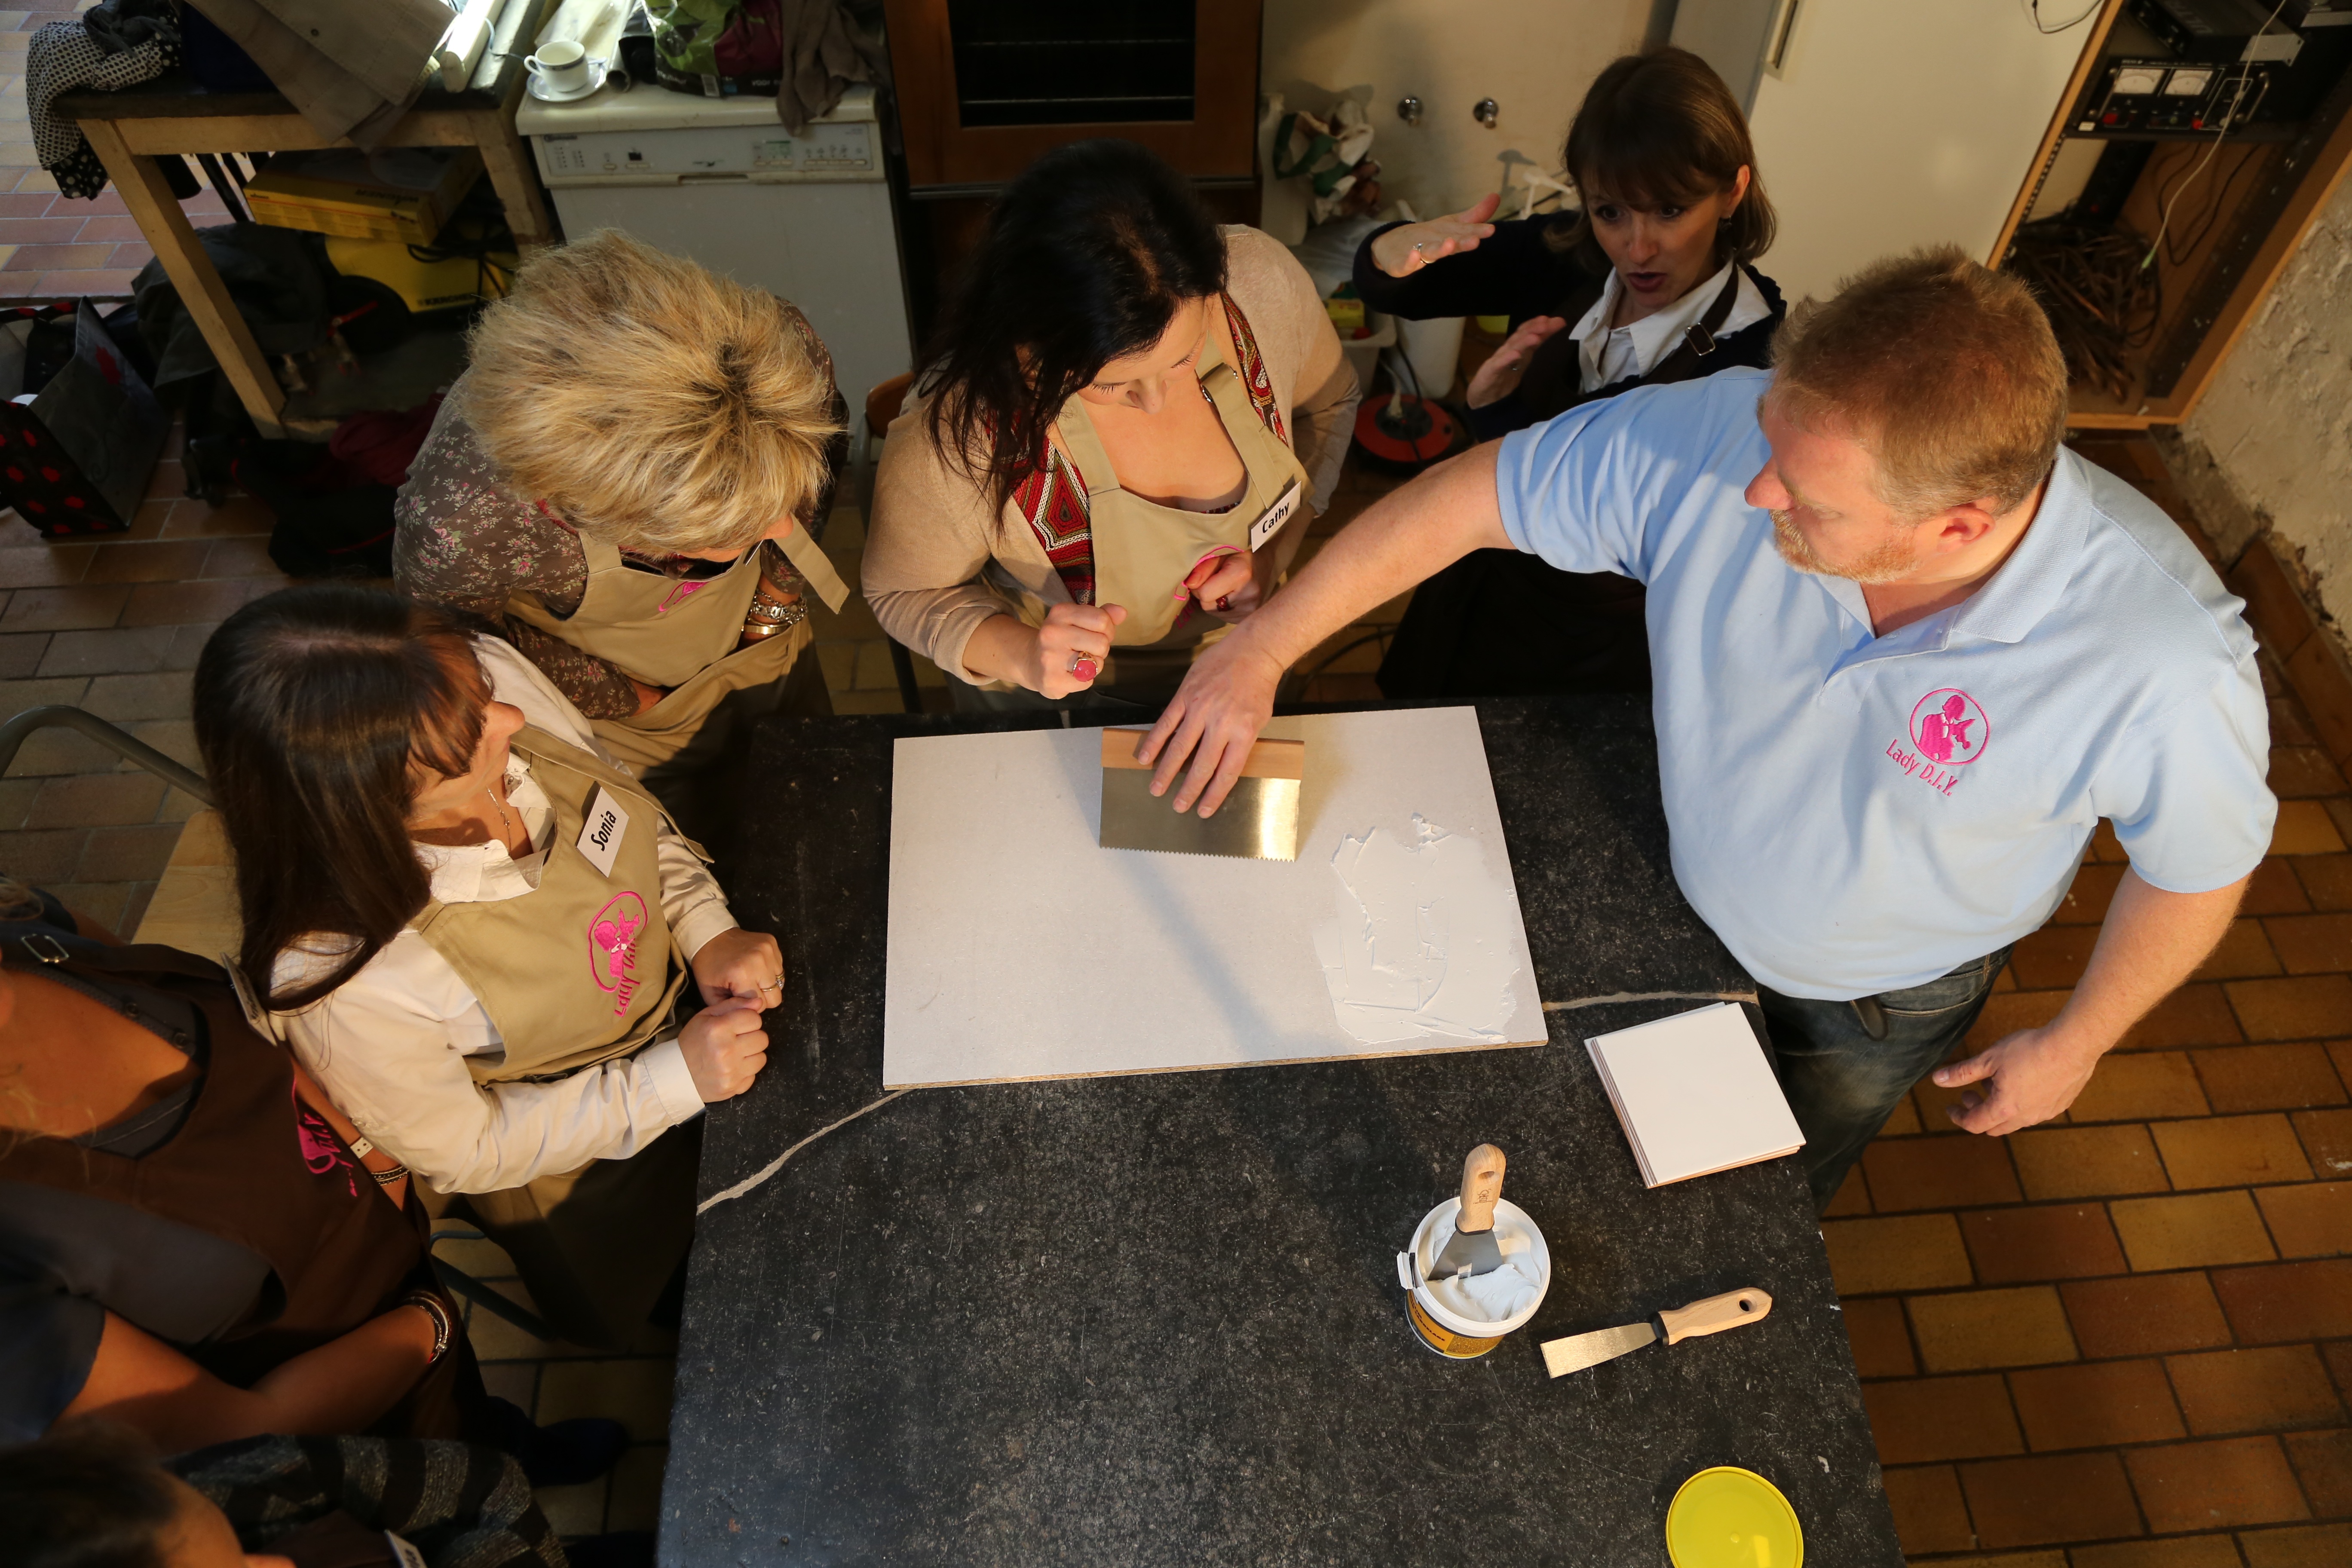
girl, workshop, repair, living room, electricity, nail, ecology, saw, screw, drill, relaxation, women, logo, carpentry, party, course, diy, hang, fix, plumbing, groups, hobbies, incentives, social group